Officers' School of the National Police of Peru

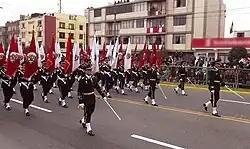
School cadet company during the 2012 Great Military Parade of Peru

The Officers' School of the National Police of Peru (EOPNP) is a police academy in charge of training law enforcement recruits in Peru. It is based in the Chorrillos District of Lima, and is considered the "alma mater" of the police officers of the country. Training at the school is carried out for 5 years, with the first year of education being carried out as an aspiring cadet and the remaining 4 years as a cadet.